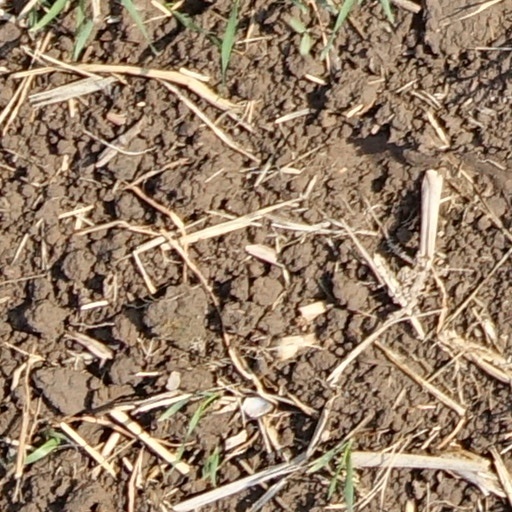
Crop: wheat